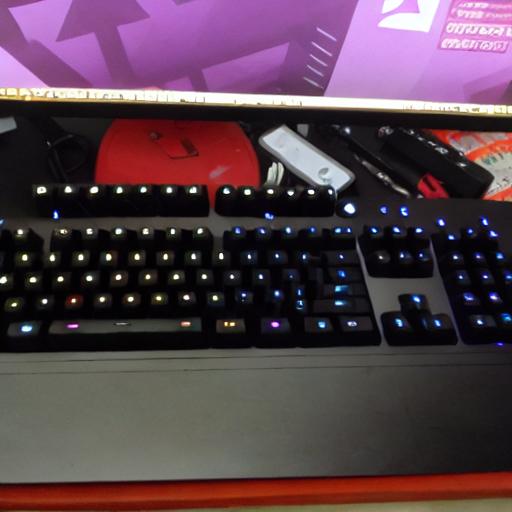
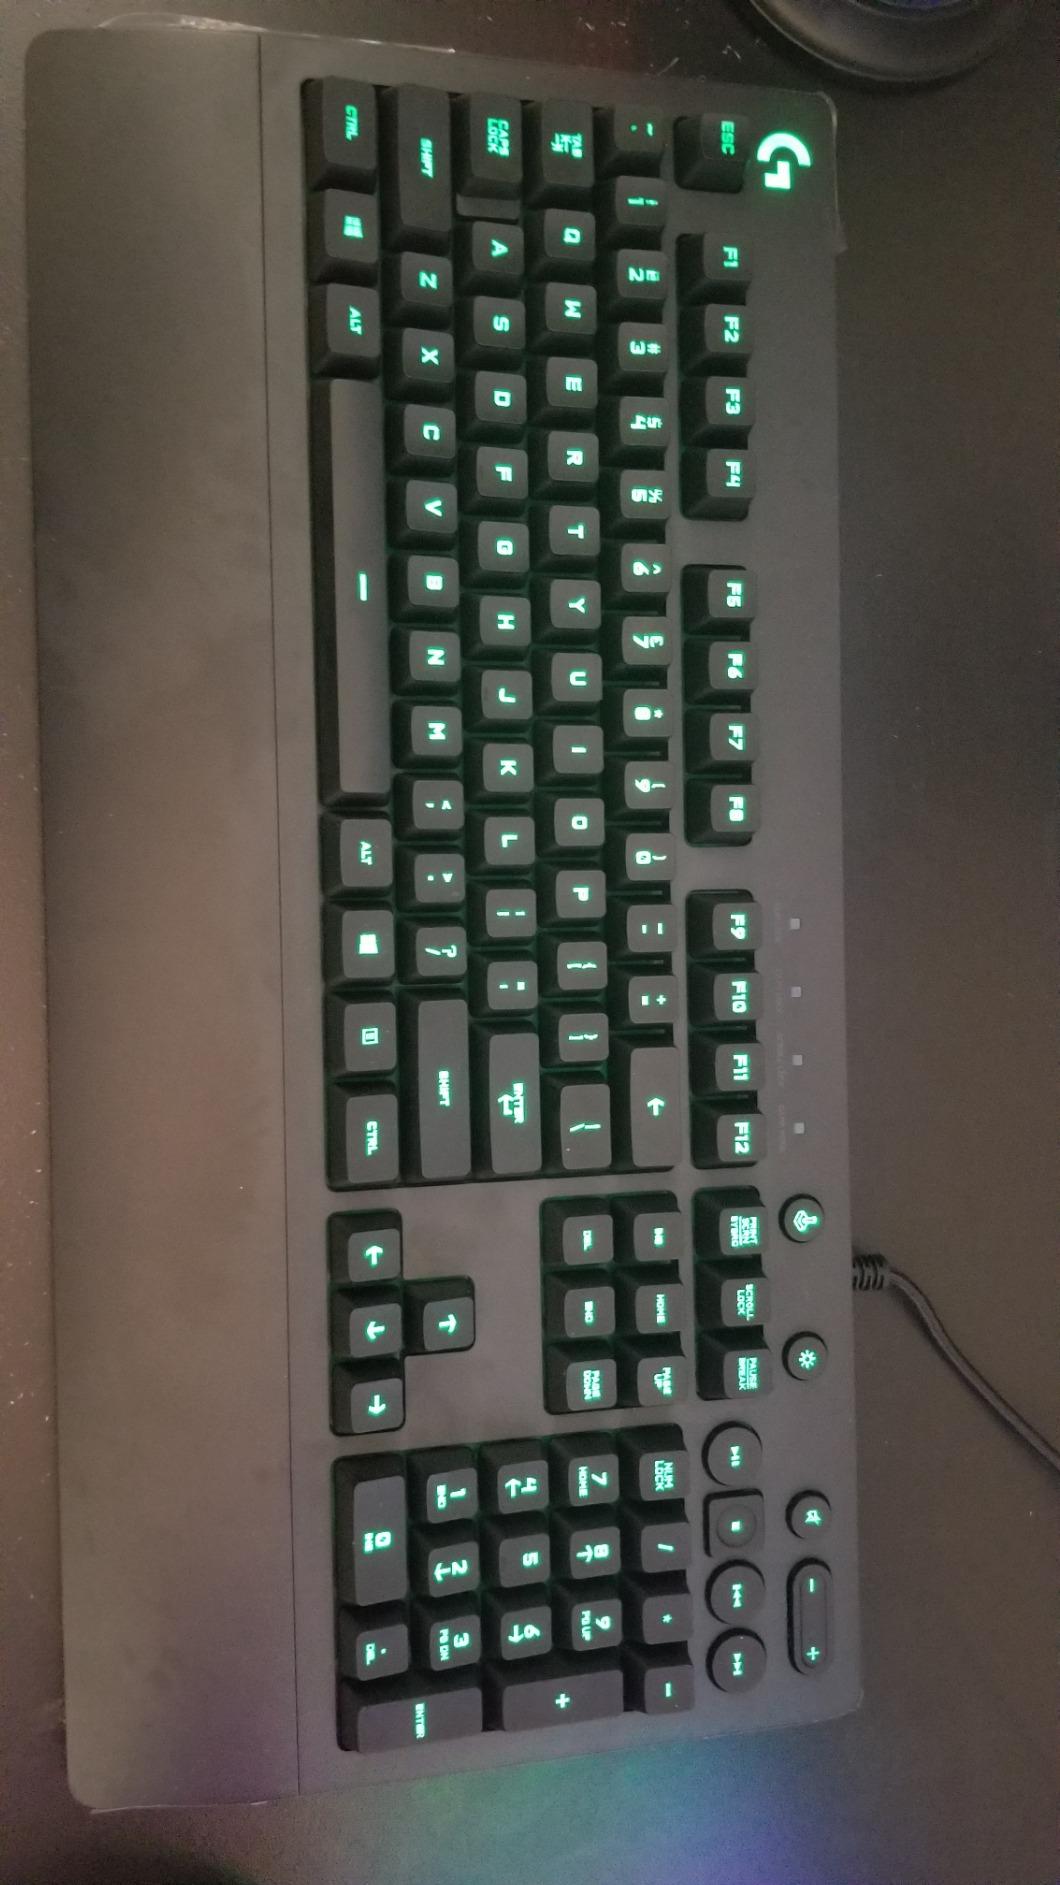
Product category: keyboard
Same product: no